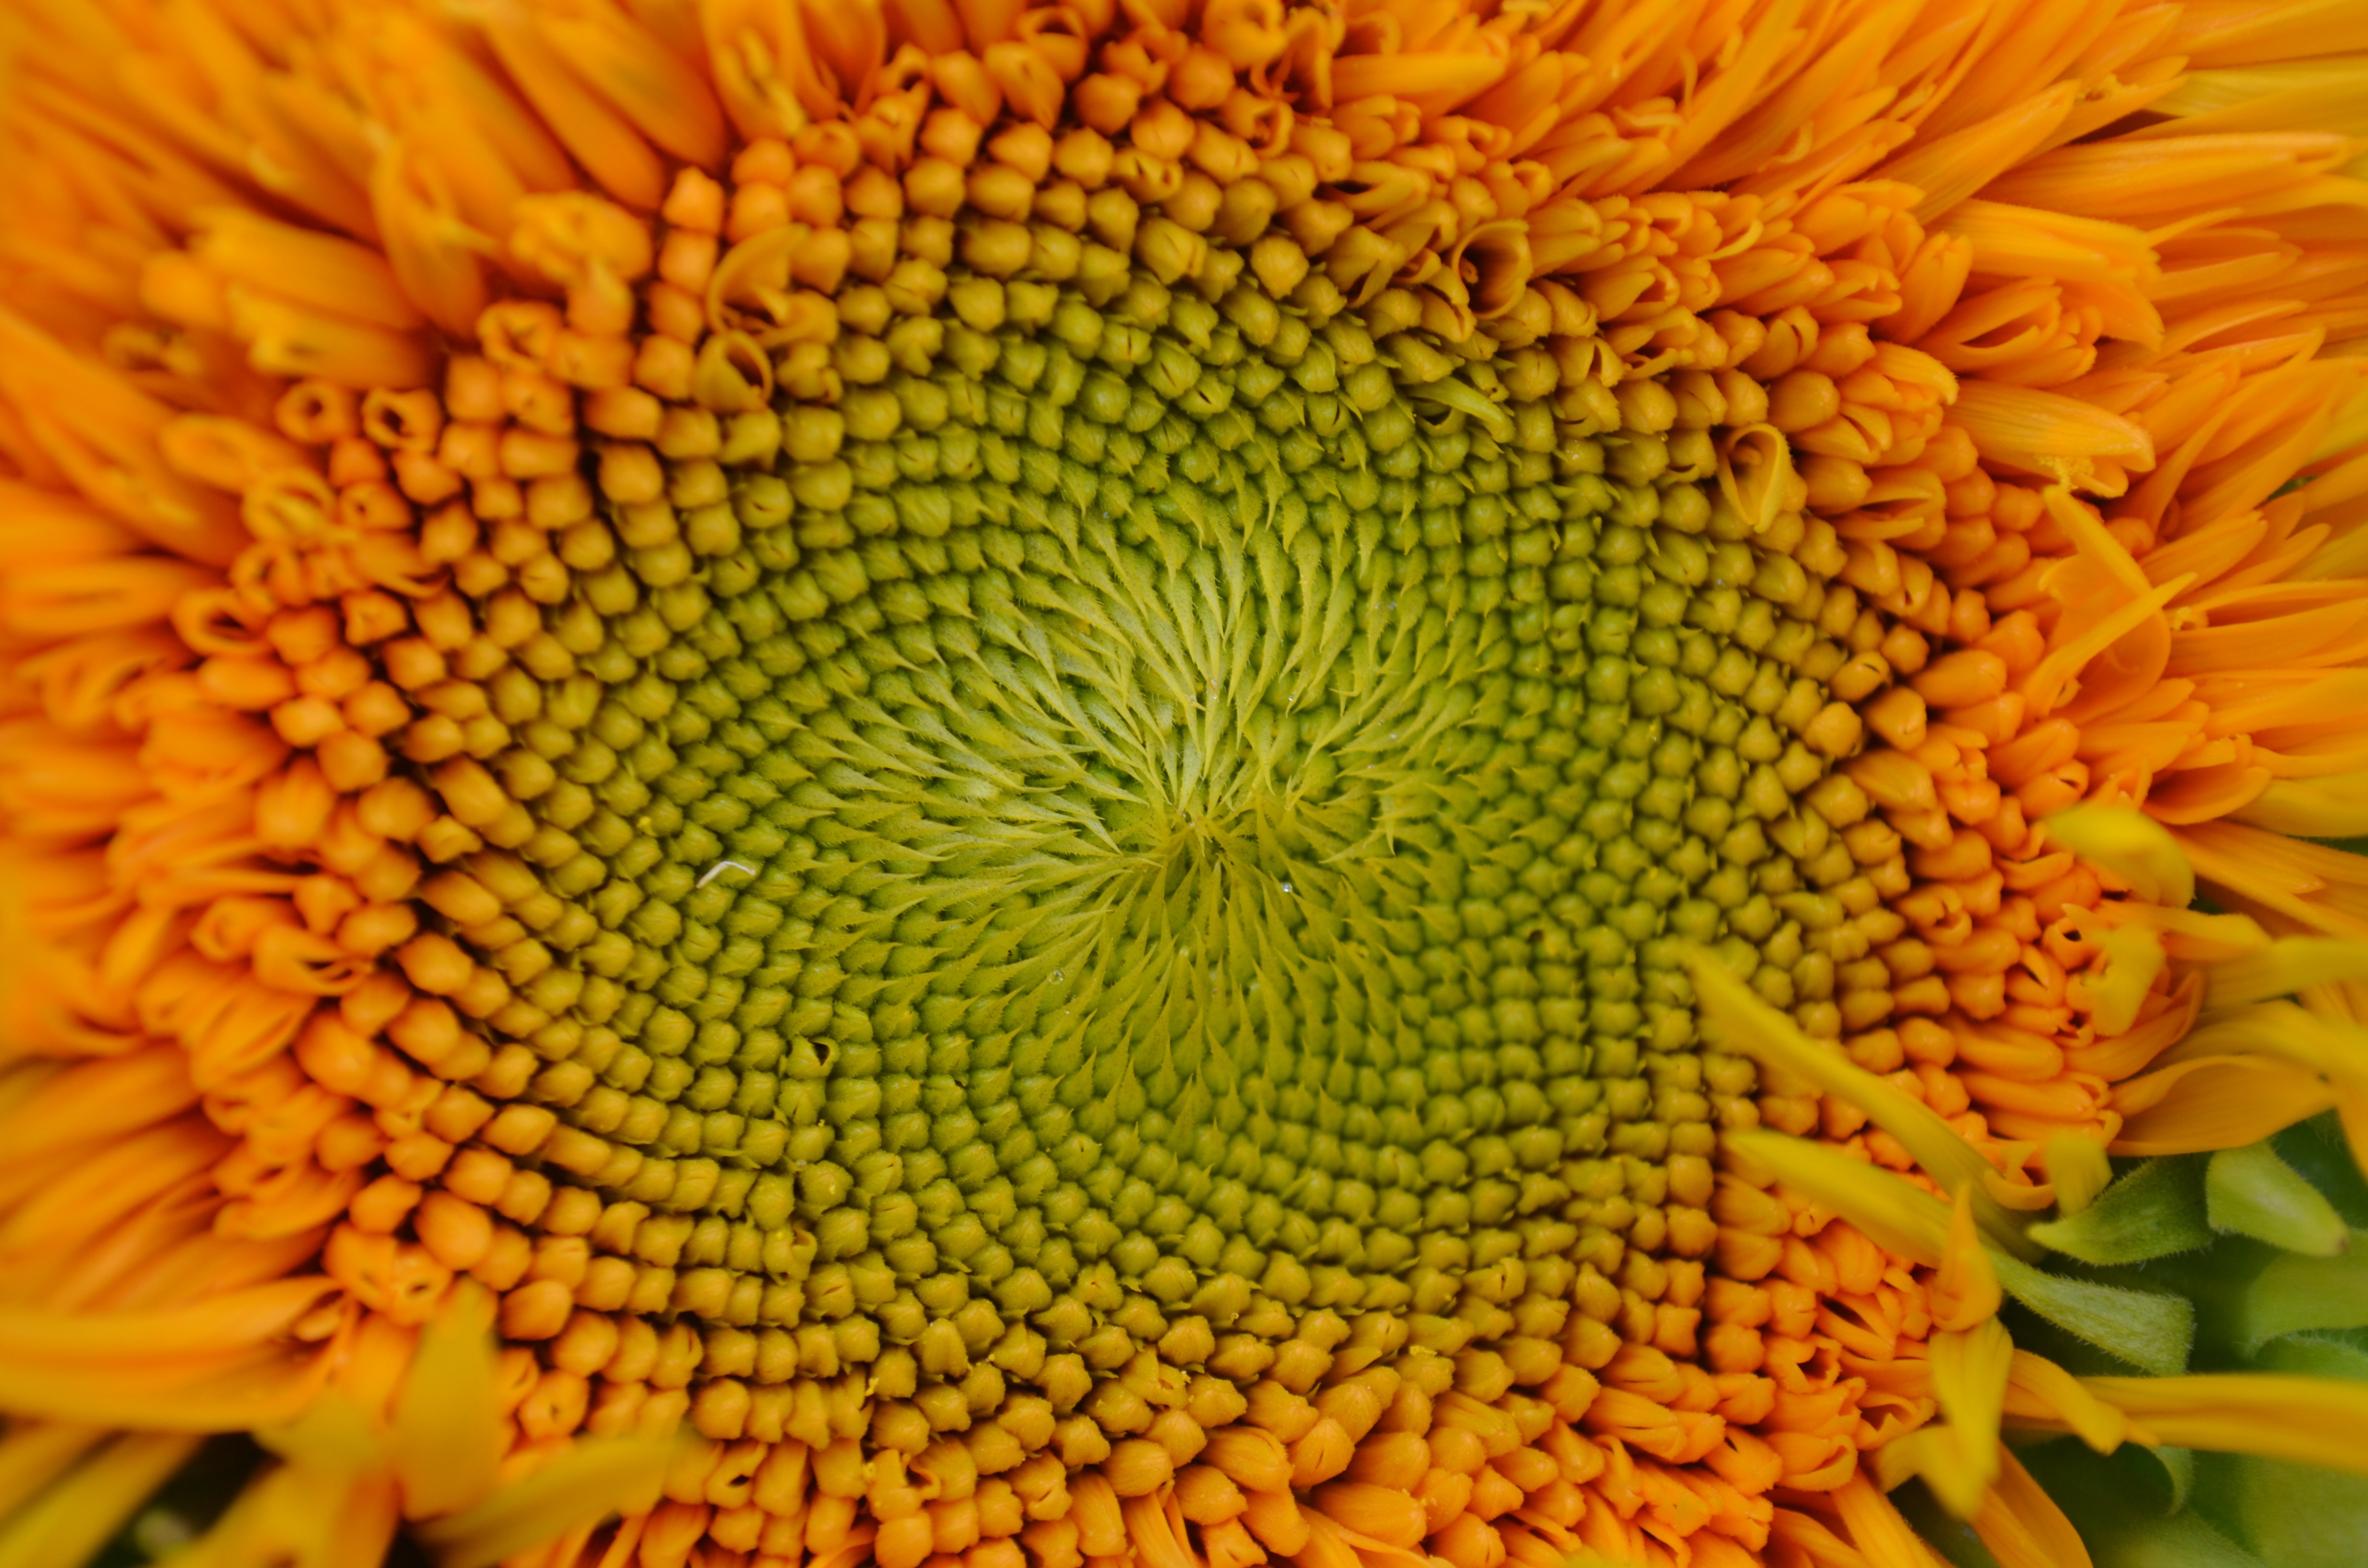
light, plant, flower, petal, summer, pattern, green, yellow, garden, close, flora, sunflower, sun flower, vegetarian food, macro photography, go up, flowering plant, daisy family, sunflower seed, annual plant, plant stem, land plant